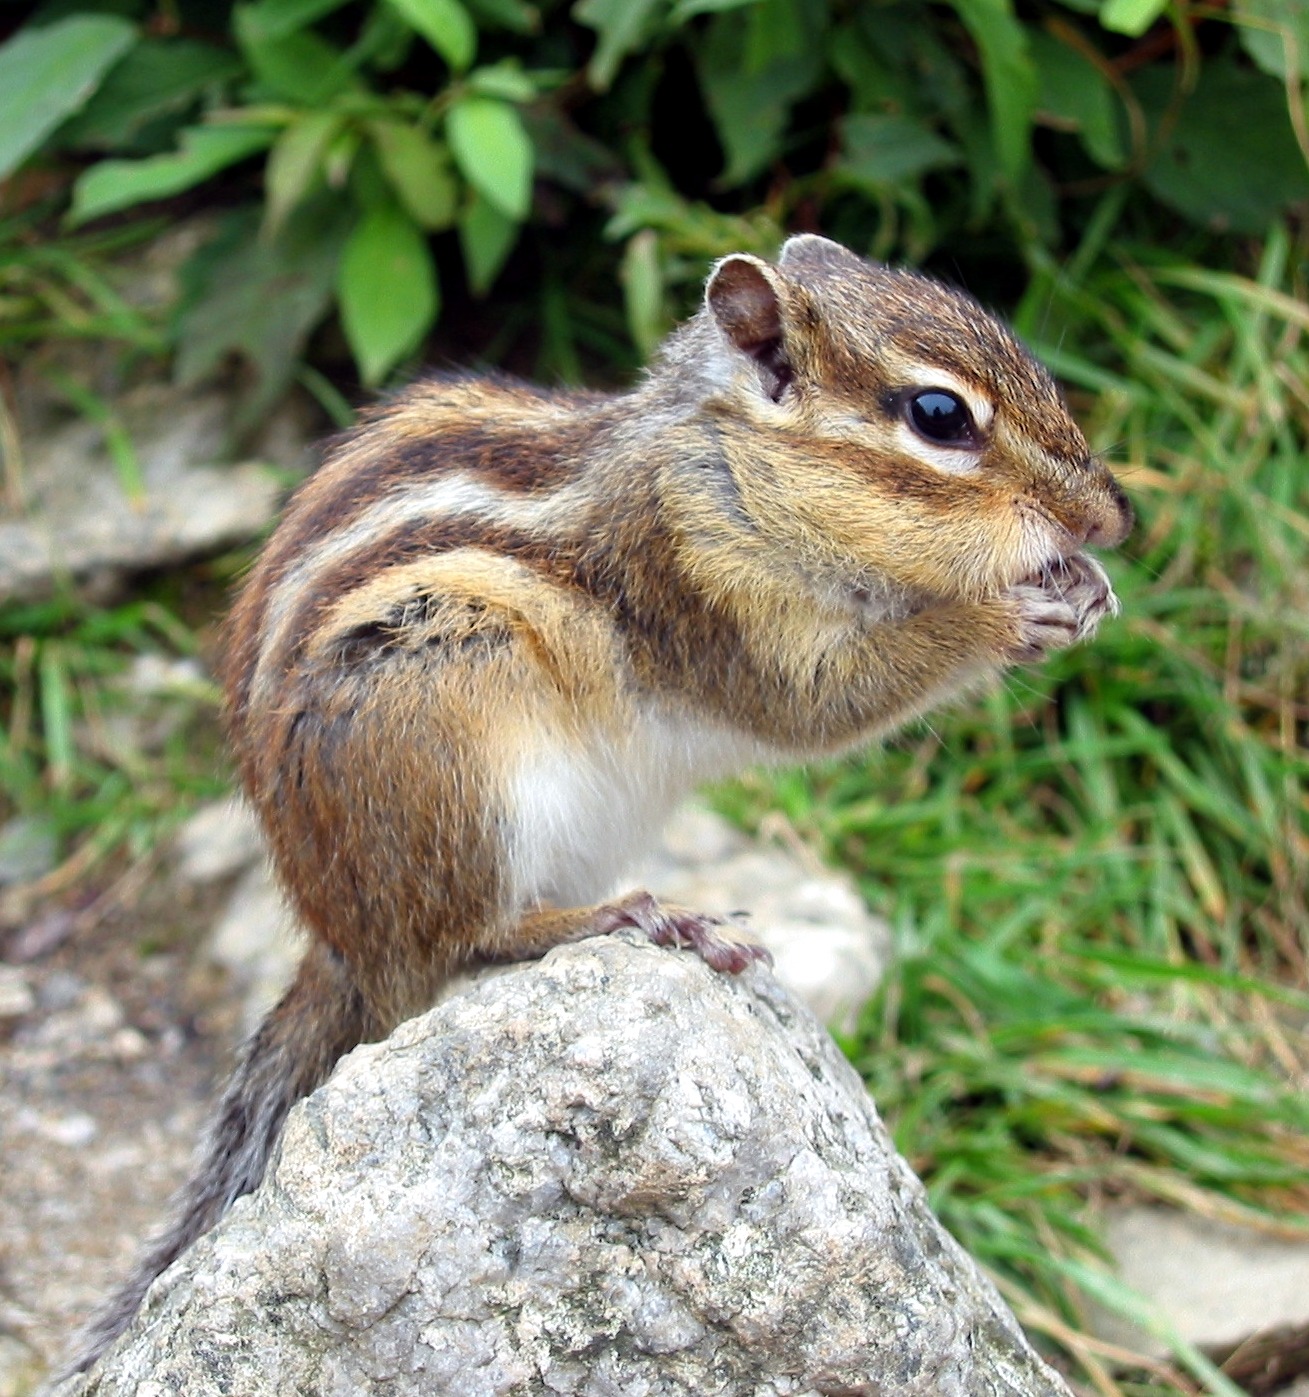
nature, sweet, animal, cute, wildlife, mammal, squirrel, croissant, rodent, fauna, whiskers, vertebrate, chipmunk, nager, gnaw, tamias, prairie dog, gerbil, fox squirrel, family sciuridae